Kohei Ito

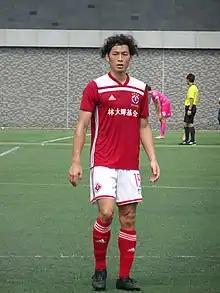
Ito with South China in 2019

is a Japanese footballer who currently plays as a centre back for Hong Kong First Division club South China.